Ruben Figueres

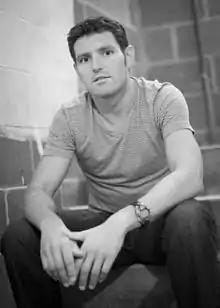

Ruben Figueres (born 1974) is a political consultant from Gandia, Spain. He has worked with Barack Obama in his re-election to the White House, during the 2012 United States presidential election.